Ed Sullivan Theater

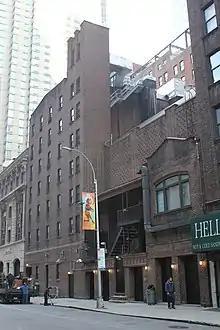
Western portion of the facade's 53rd Street elevation

The 53rd Street elevation is divided into three parts from east to west: the office section, the auditorium exit, and a seven-story auditorium facade. The office section to the east is six bays wide and 13 stories high, with the windows on each story being grouped in pairs. The ground story contains a storefront and an entrance to the Ed Sullivan Theater's office lobby, while the top stories contain Gothic ornament. The auditorium exit at the center is three stories high and contains burned stretchers between the red brick. The second story of this section has a fire escape and an arched window. The third story contains a brick pattern with pulled-out bricks, as well as vertical stretchers that are arranged to resemble piers. The auditorium facade at the west is seven stories high, with six window openings on each story. An electrical substation for the New York City Subway exists immediately west of the auditorium.